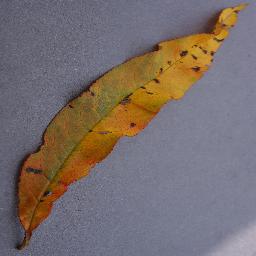
Label: Peach___Bacterial_spot